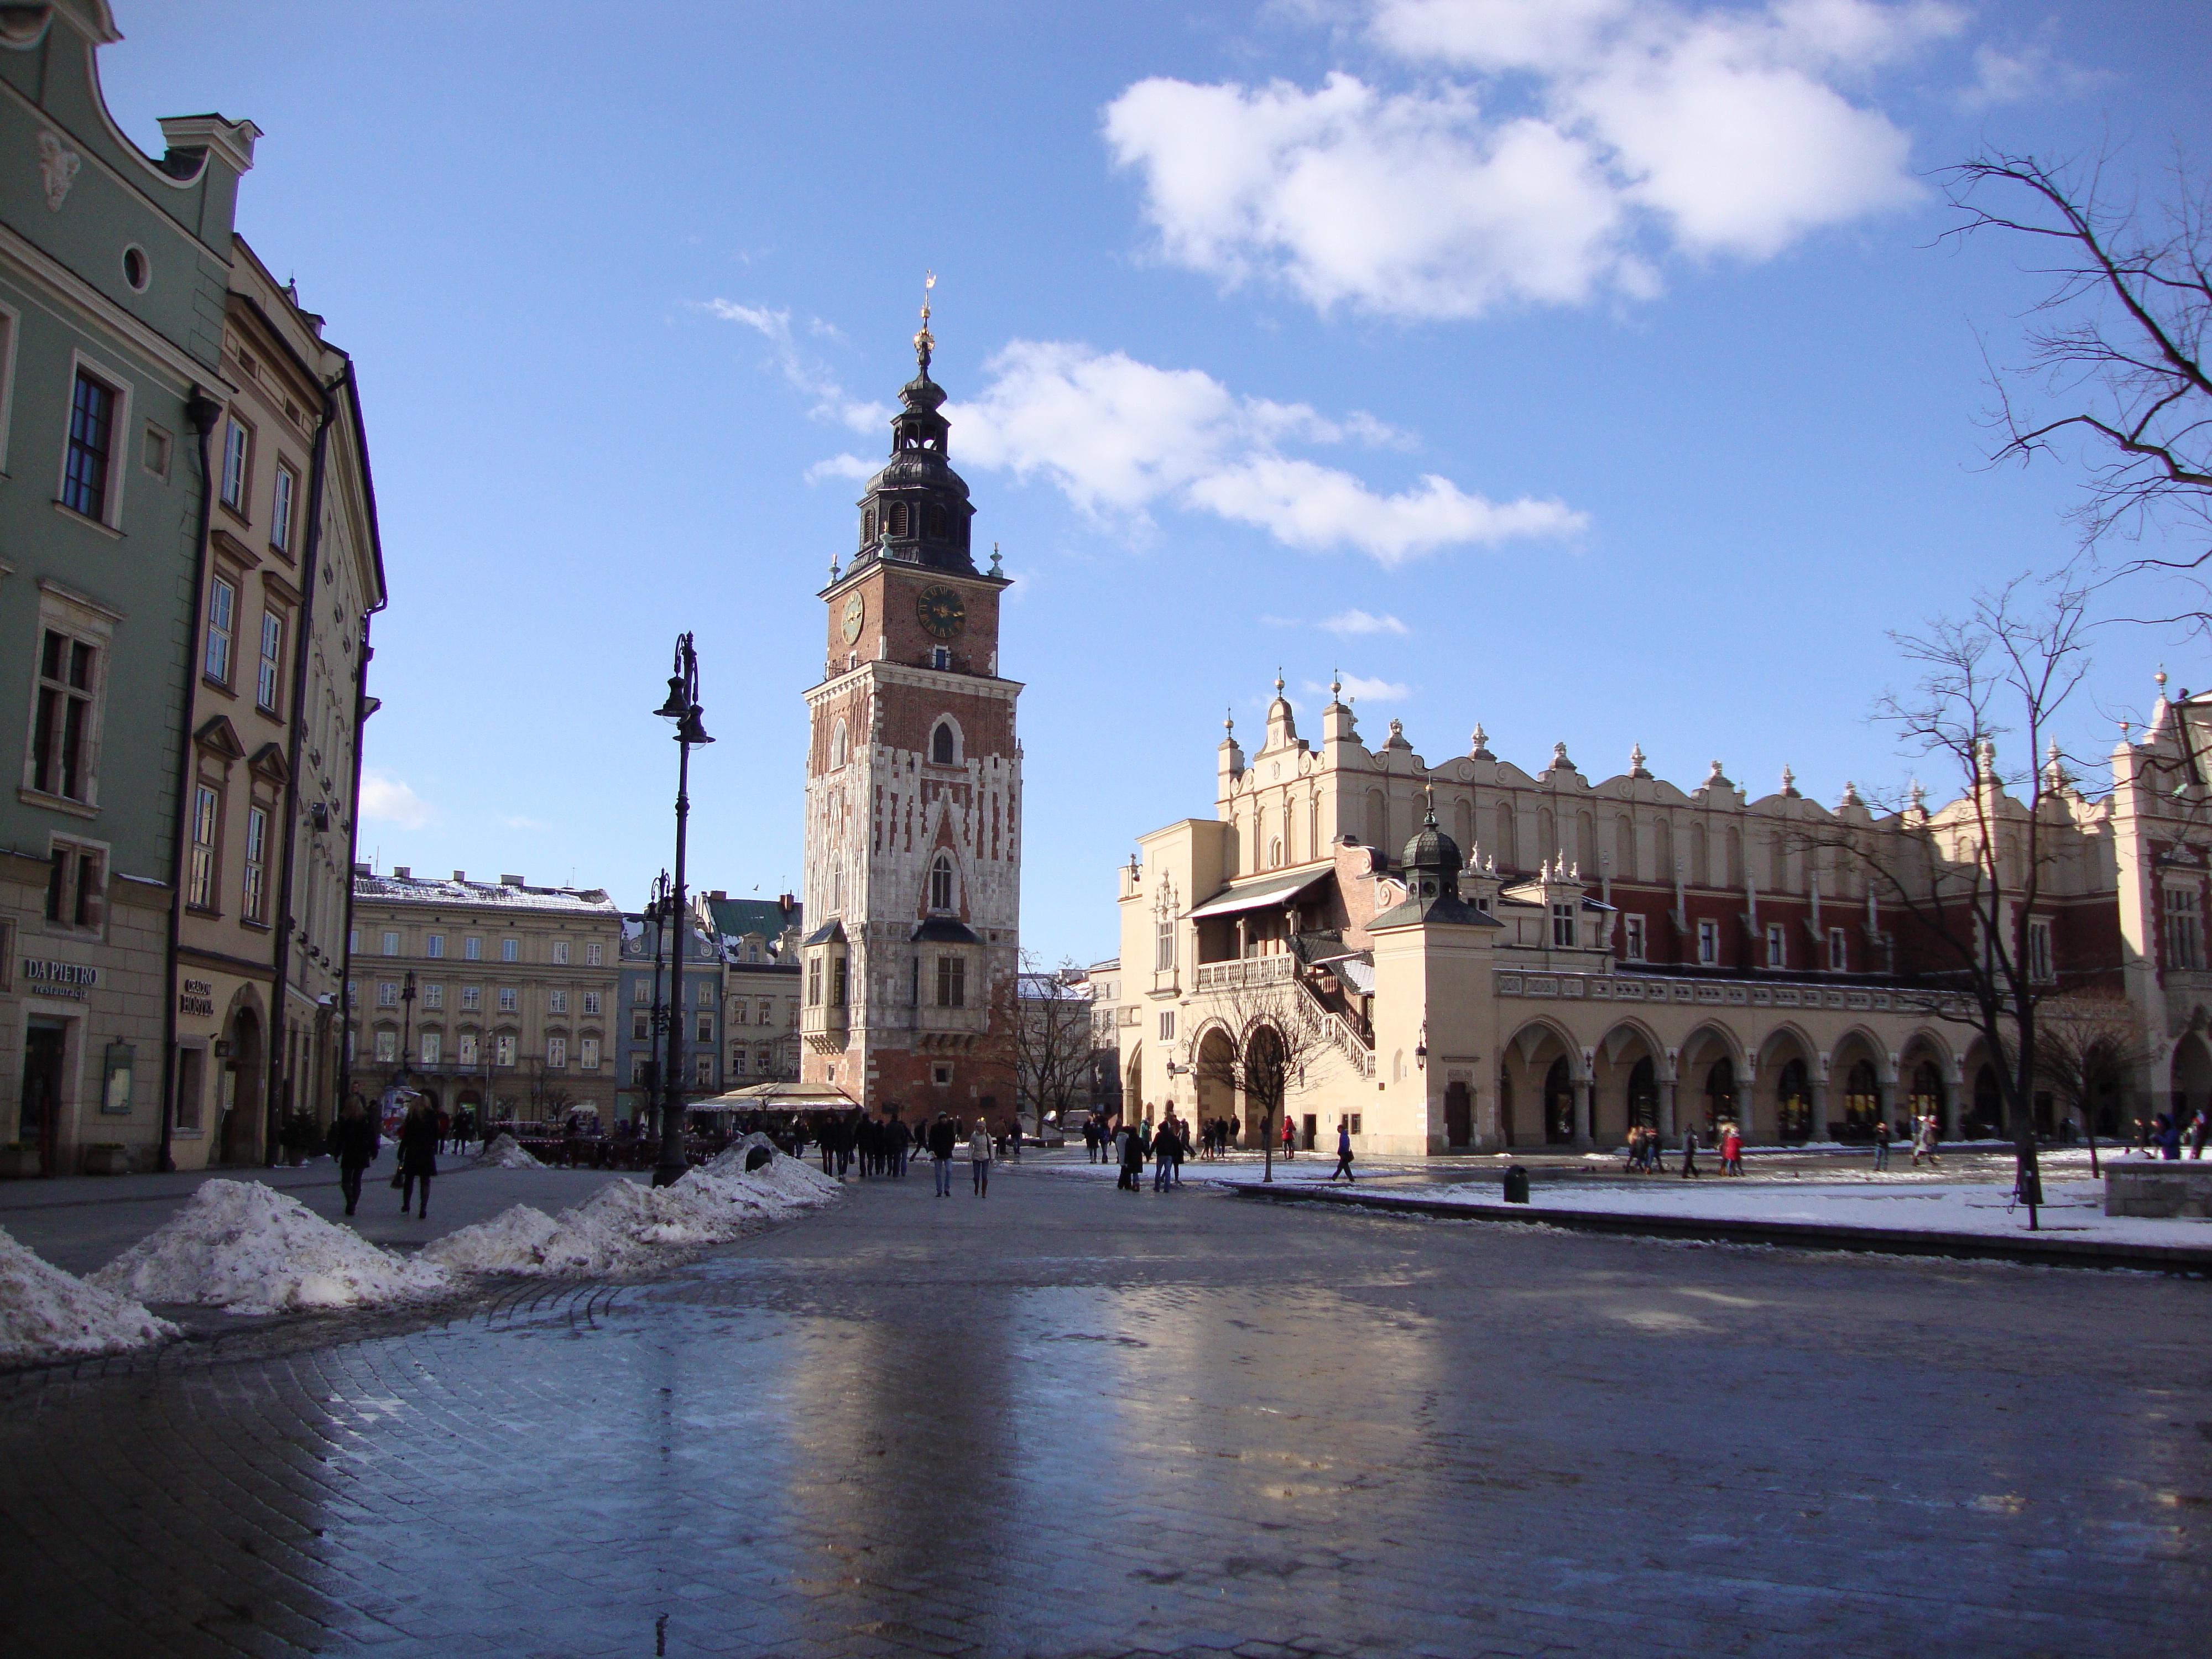
winter, architecture, town, palace, city, river, monument, cityscape, downtown, evening, reflection, plaza, landmark, tourism, waterway, poland, town square, krakow, ancient rome, the market, cloth hall sukiennice, urban area, geographical feature, human settlement